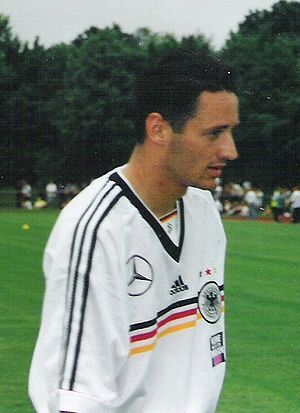
Oliver Neuville
Oliver Neuville i landsholdsdragt
Oliver Neuville er en tysk tidligere fodboldspiller, der gennem karrieren spillede for blandt andet Servette FC, CD Tenerife, Hansa Rostock, Bayer Leverkusen og Borussia Mönchengladbach.